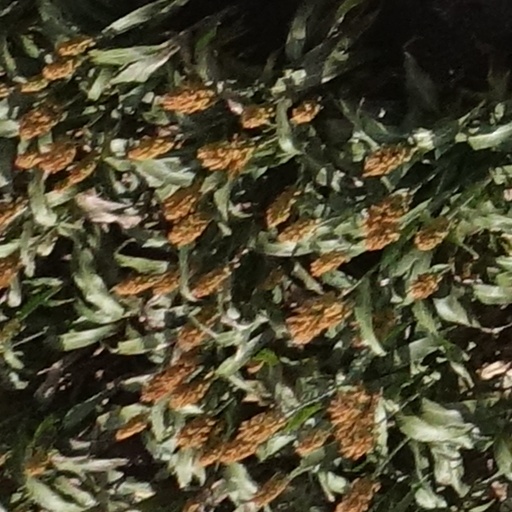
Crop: sorghum